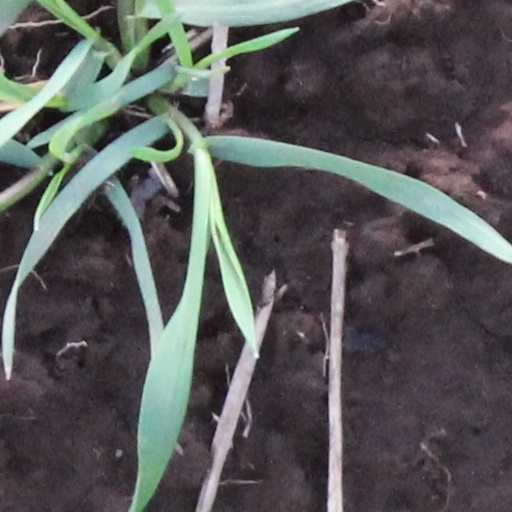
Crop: wheat